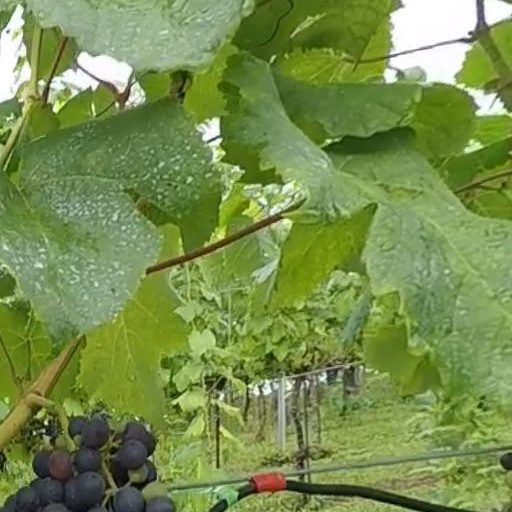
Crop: grape